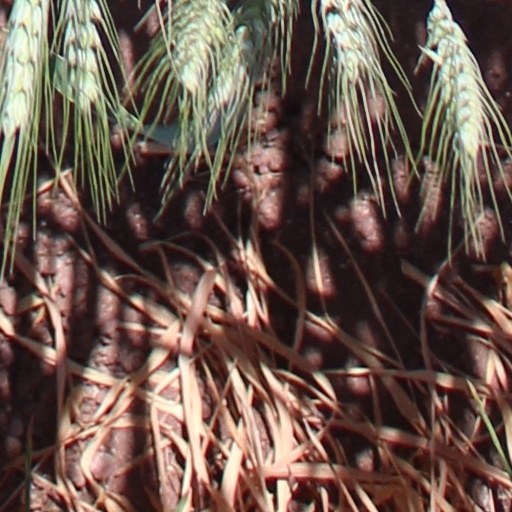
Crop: wheat